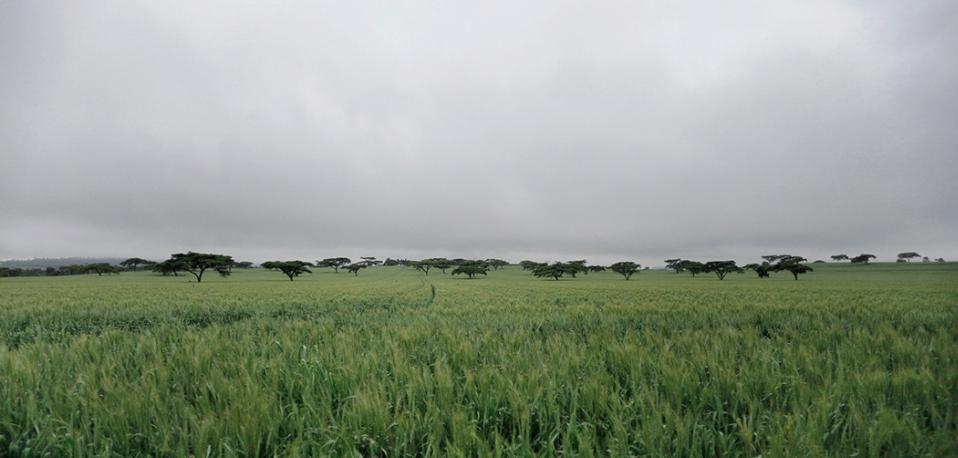
Mazingira mazuri, yenye nyasi refu za kijani, miti mirefu inayoonekana kwa mbali, angani kuna mawingu meupe yaliyotanda.